Otello

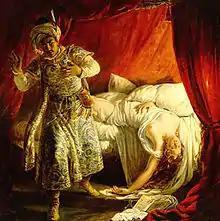
Otello and Desdemonaby Alexandre-Marie Colin, 1829

Otello is an opera in four acts by Giuseppe Verdi to an Italian libretto by Arrigo Boito, based on Shakespeare's play "Othello". It was Verdi's penultimate opera, first performed at the Teatro alla Scala, Milan, on 5 February 1887.